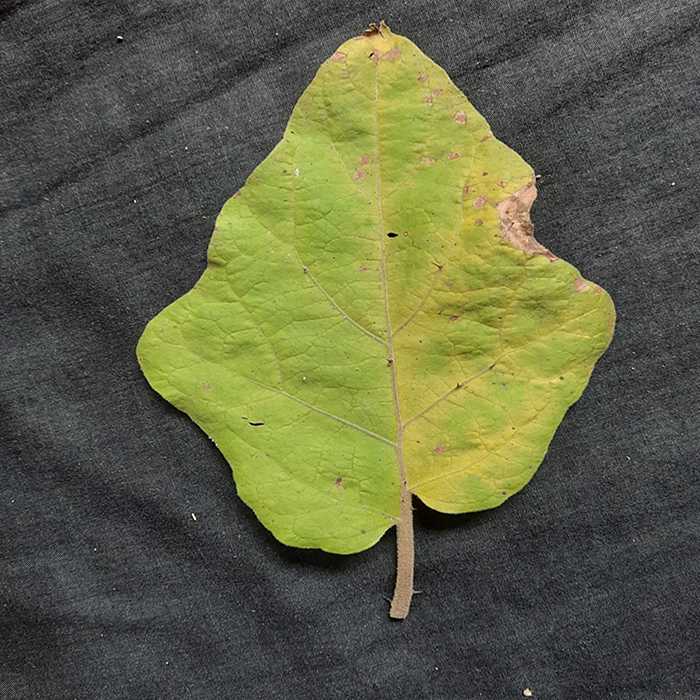
Plant: Eggplant
Label: Eggplant verticillium wilt